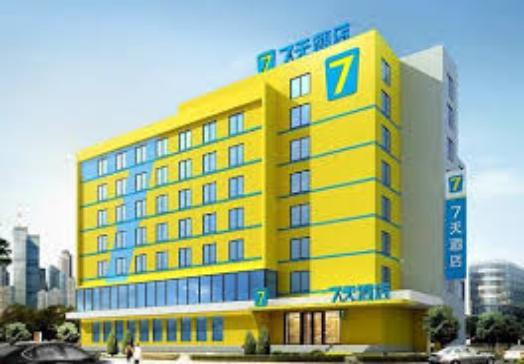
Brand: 7Days Inn
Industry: Others